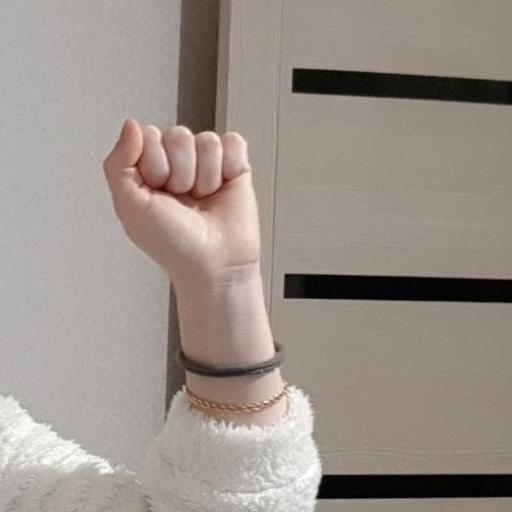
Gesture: fist